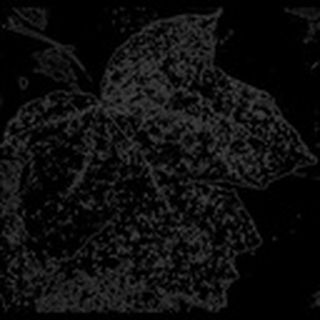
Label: cotton_powdery_mildew